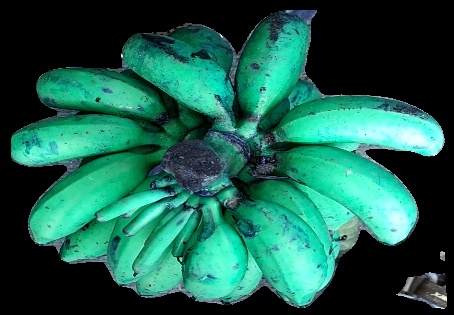
Variety: rasbale
Grade: grade3